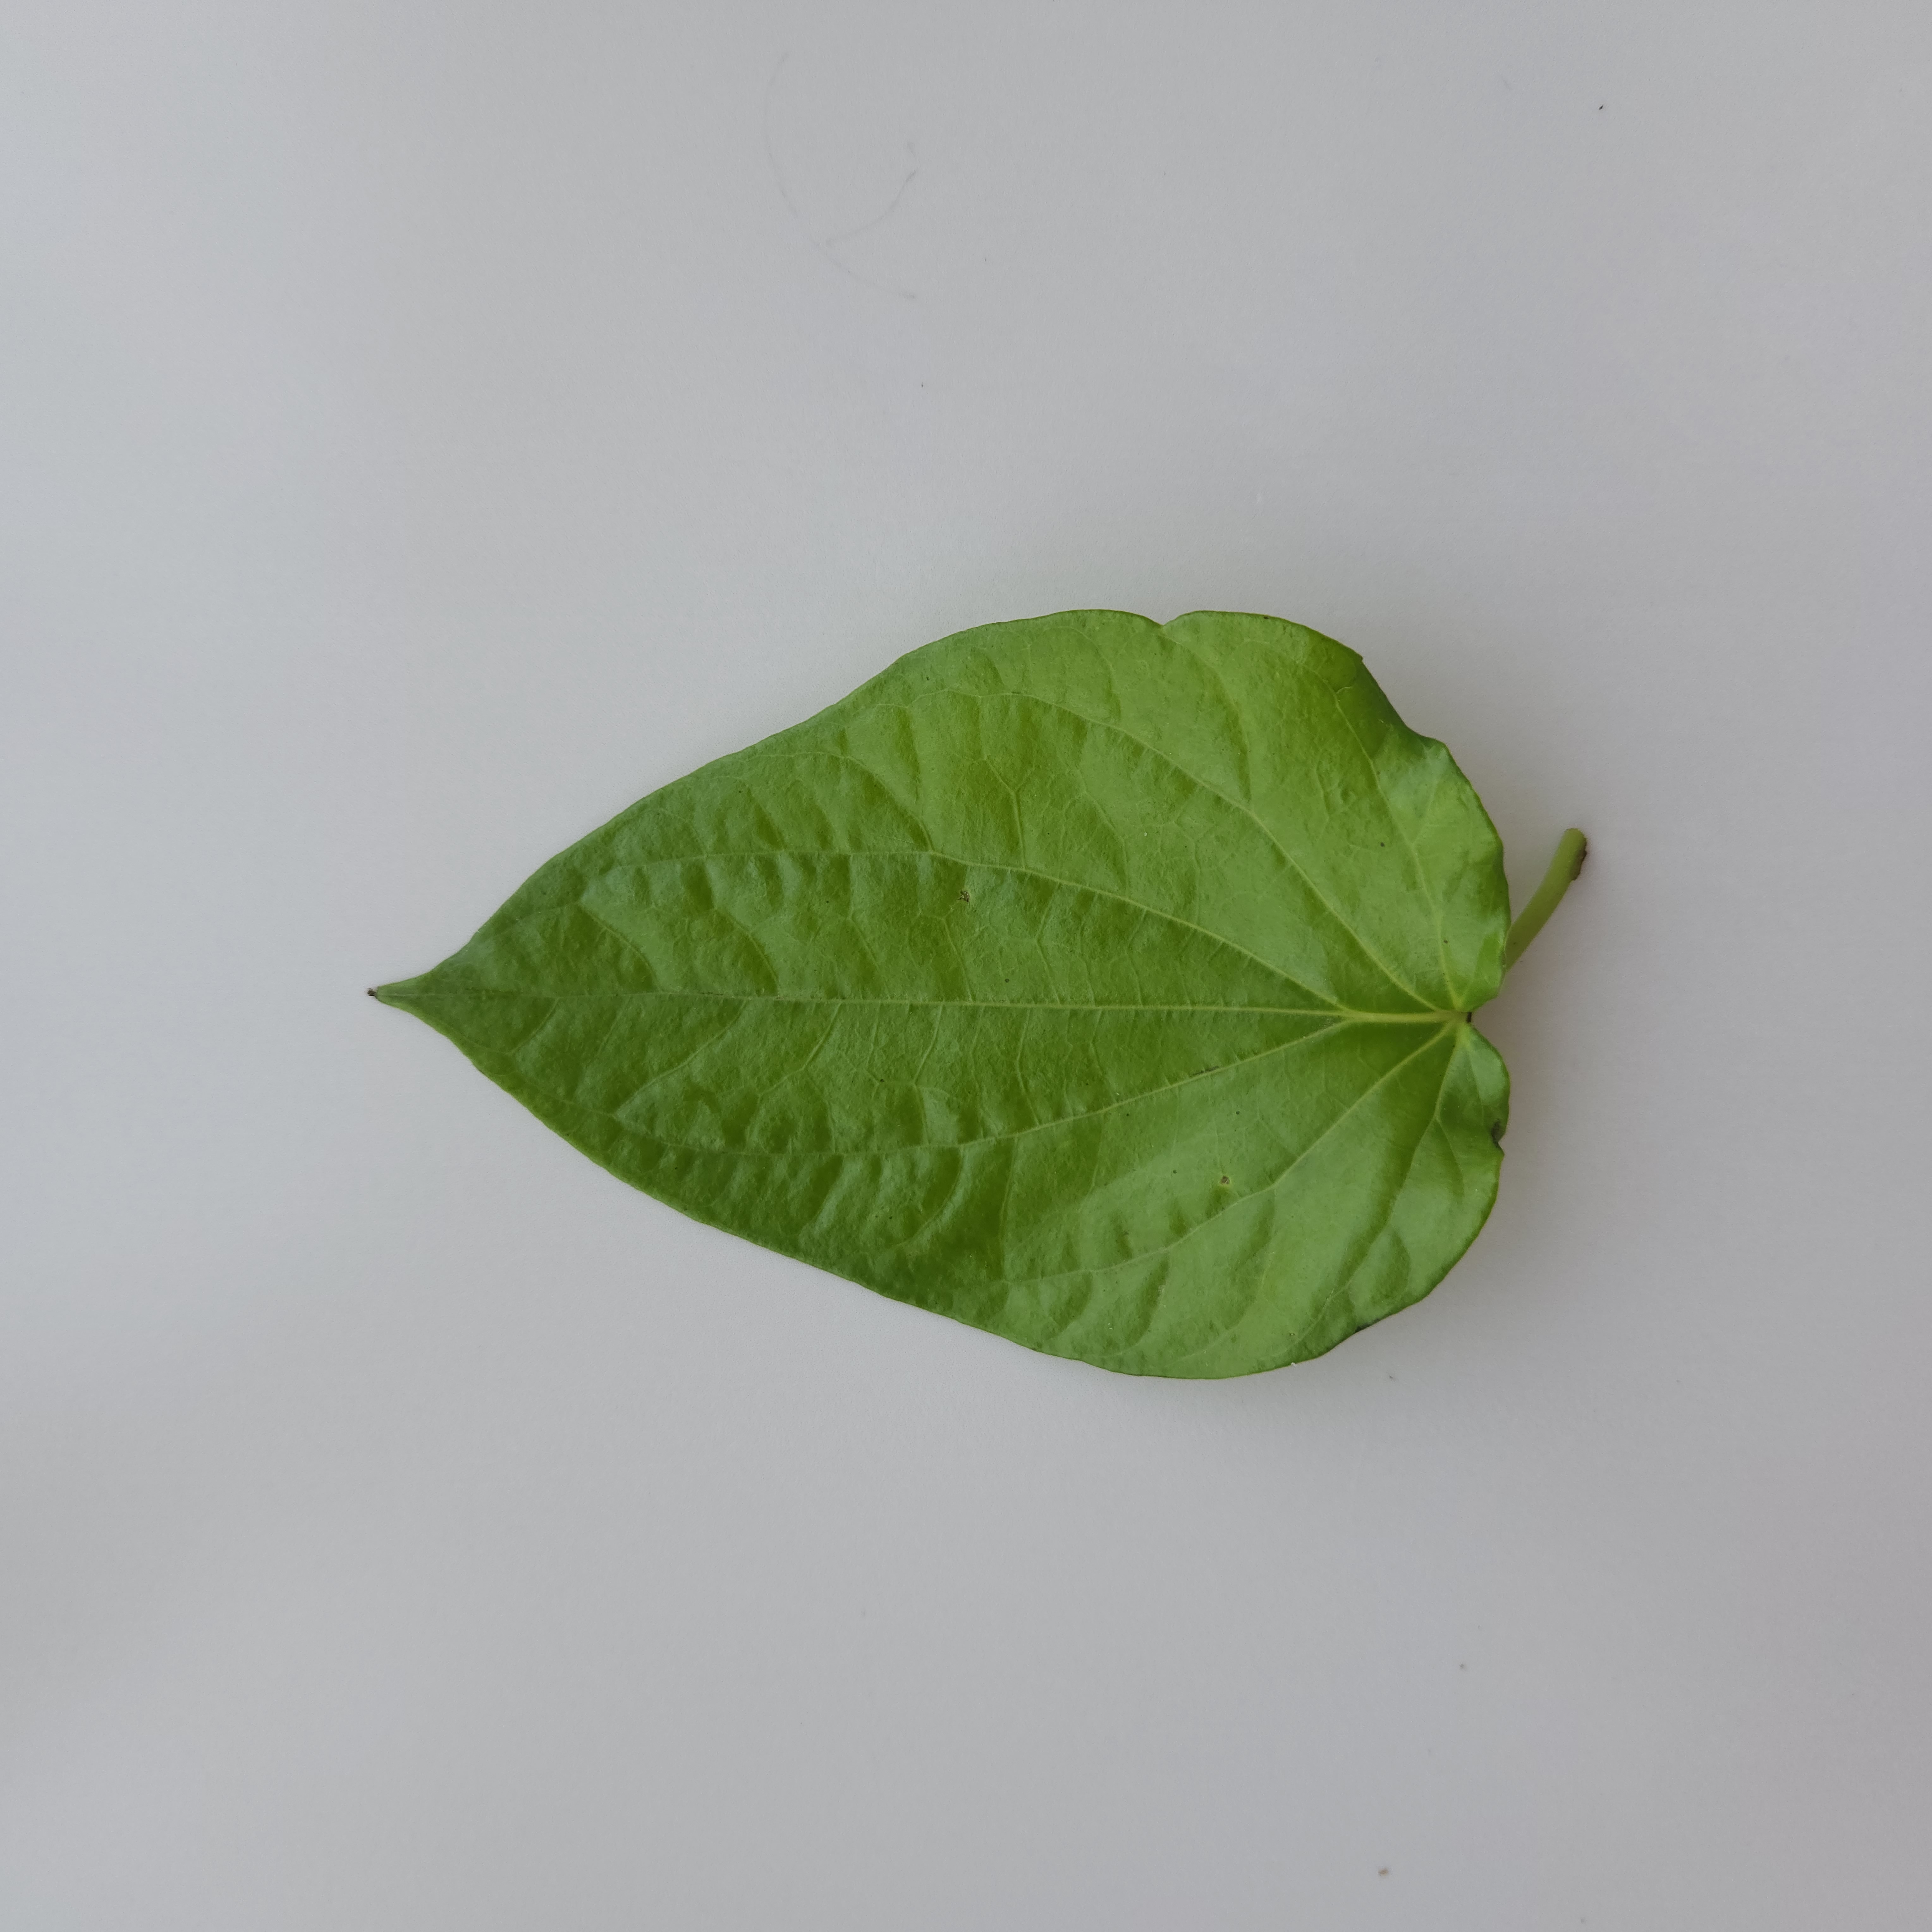
Label: Healthy